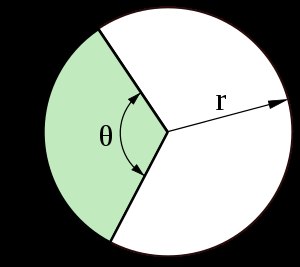
Cirkelbue
Et cirkeludsnit